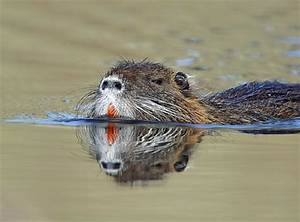
Label: scoiattolo